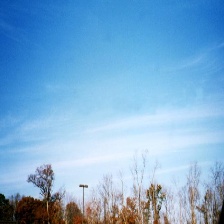
Cloud type: Cirrostratus